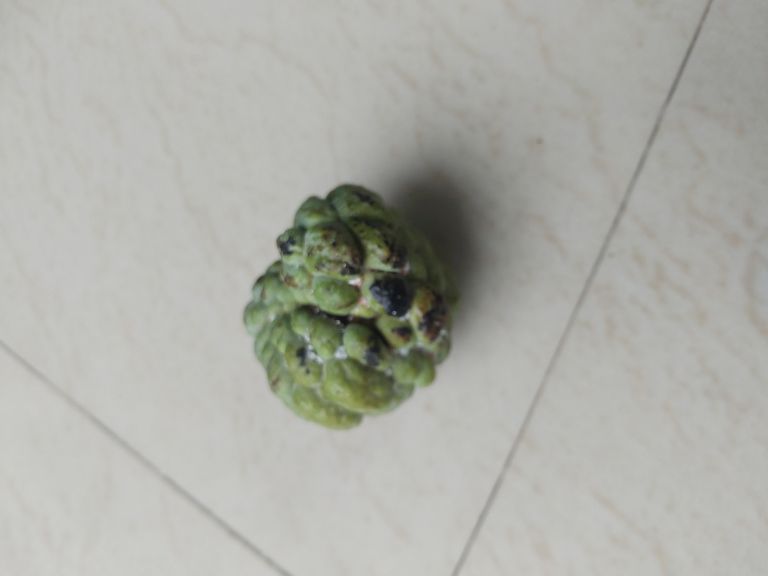
Disease label: Blank Canker